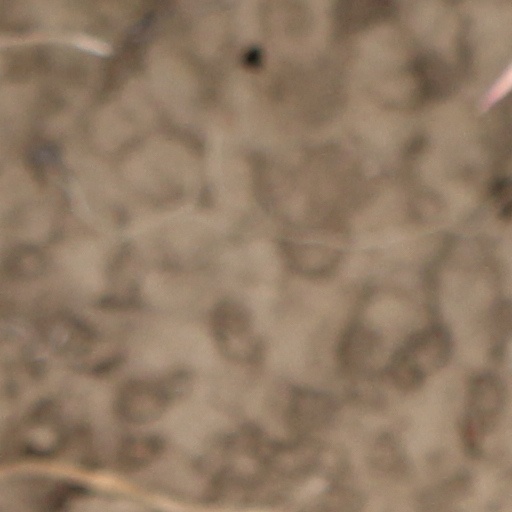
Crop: wheat